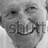
Emotion: happy